Tim Wallis

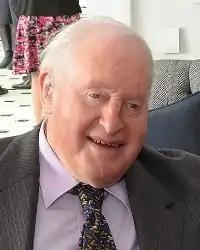
Wallis in 2015

Sir Timothy William Wallis (9 September 1938 – 17 October 2023) was a New Zealand businessman and aviation entrepreneur. He pioneered live deer capture from helicopters, which led to a significant industry in New Zealand. He was a leader and international representative of the deer farming industry. Wallis also founded the Alpine Fighter Collection and the Warbirds over Wanaka air show.